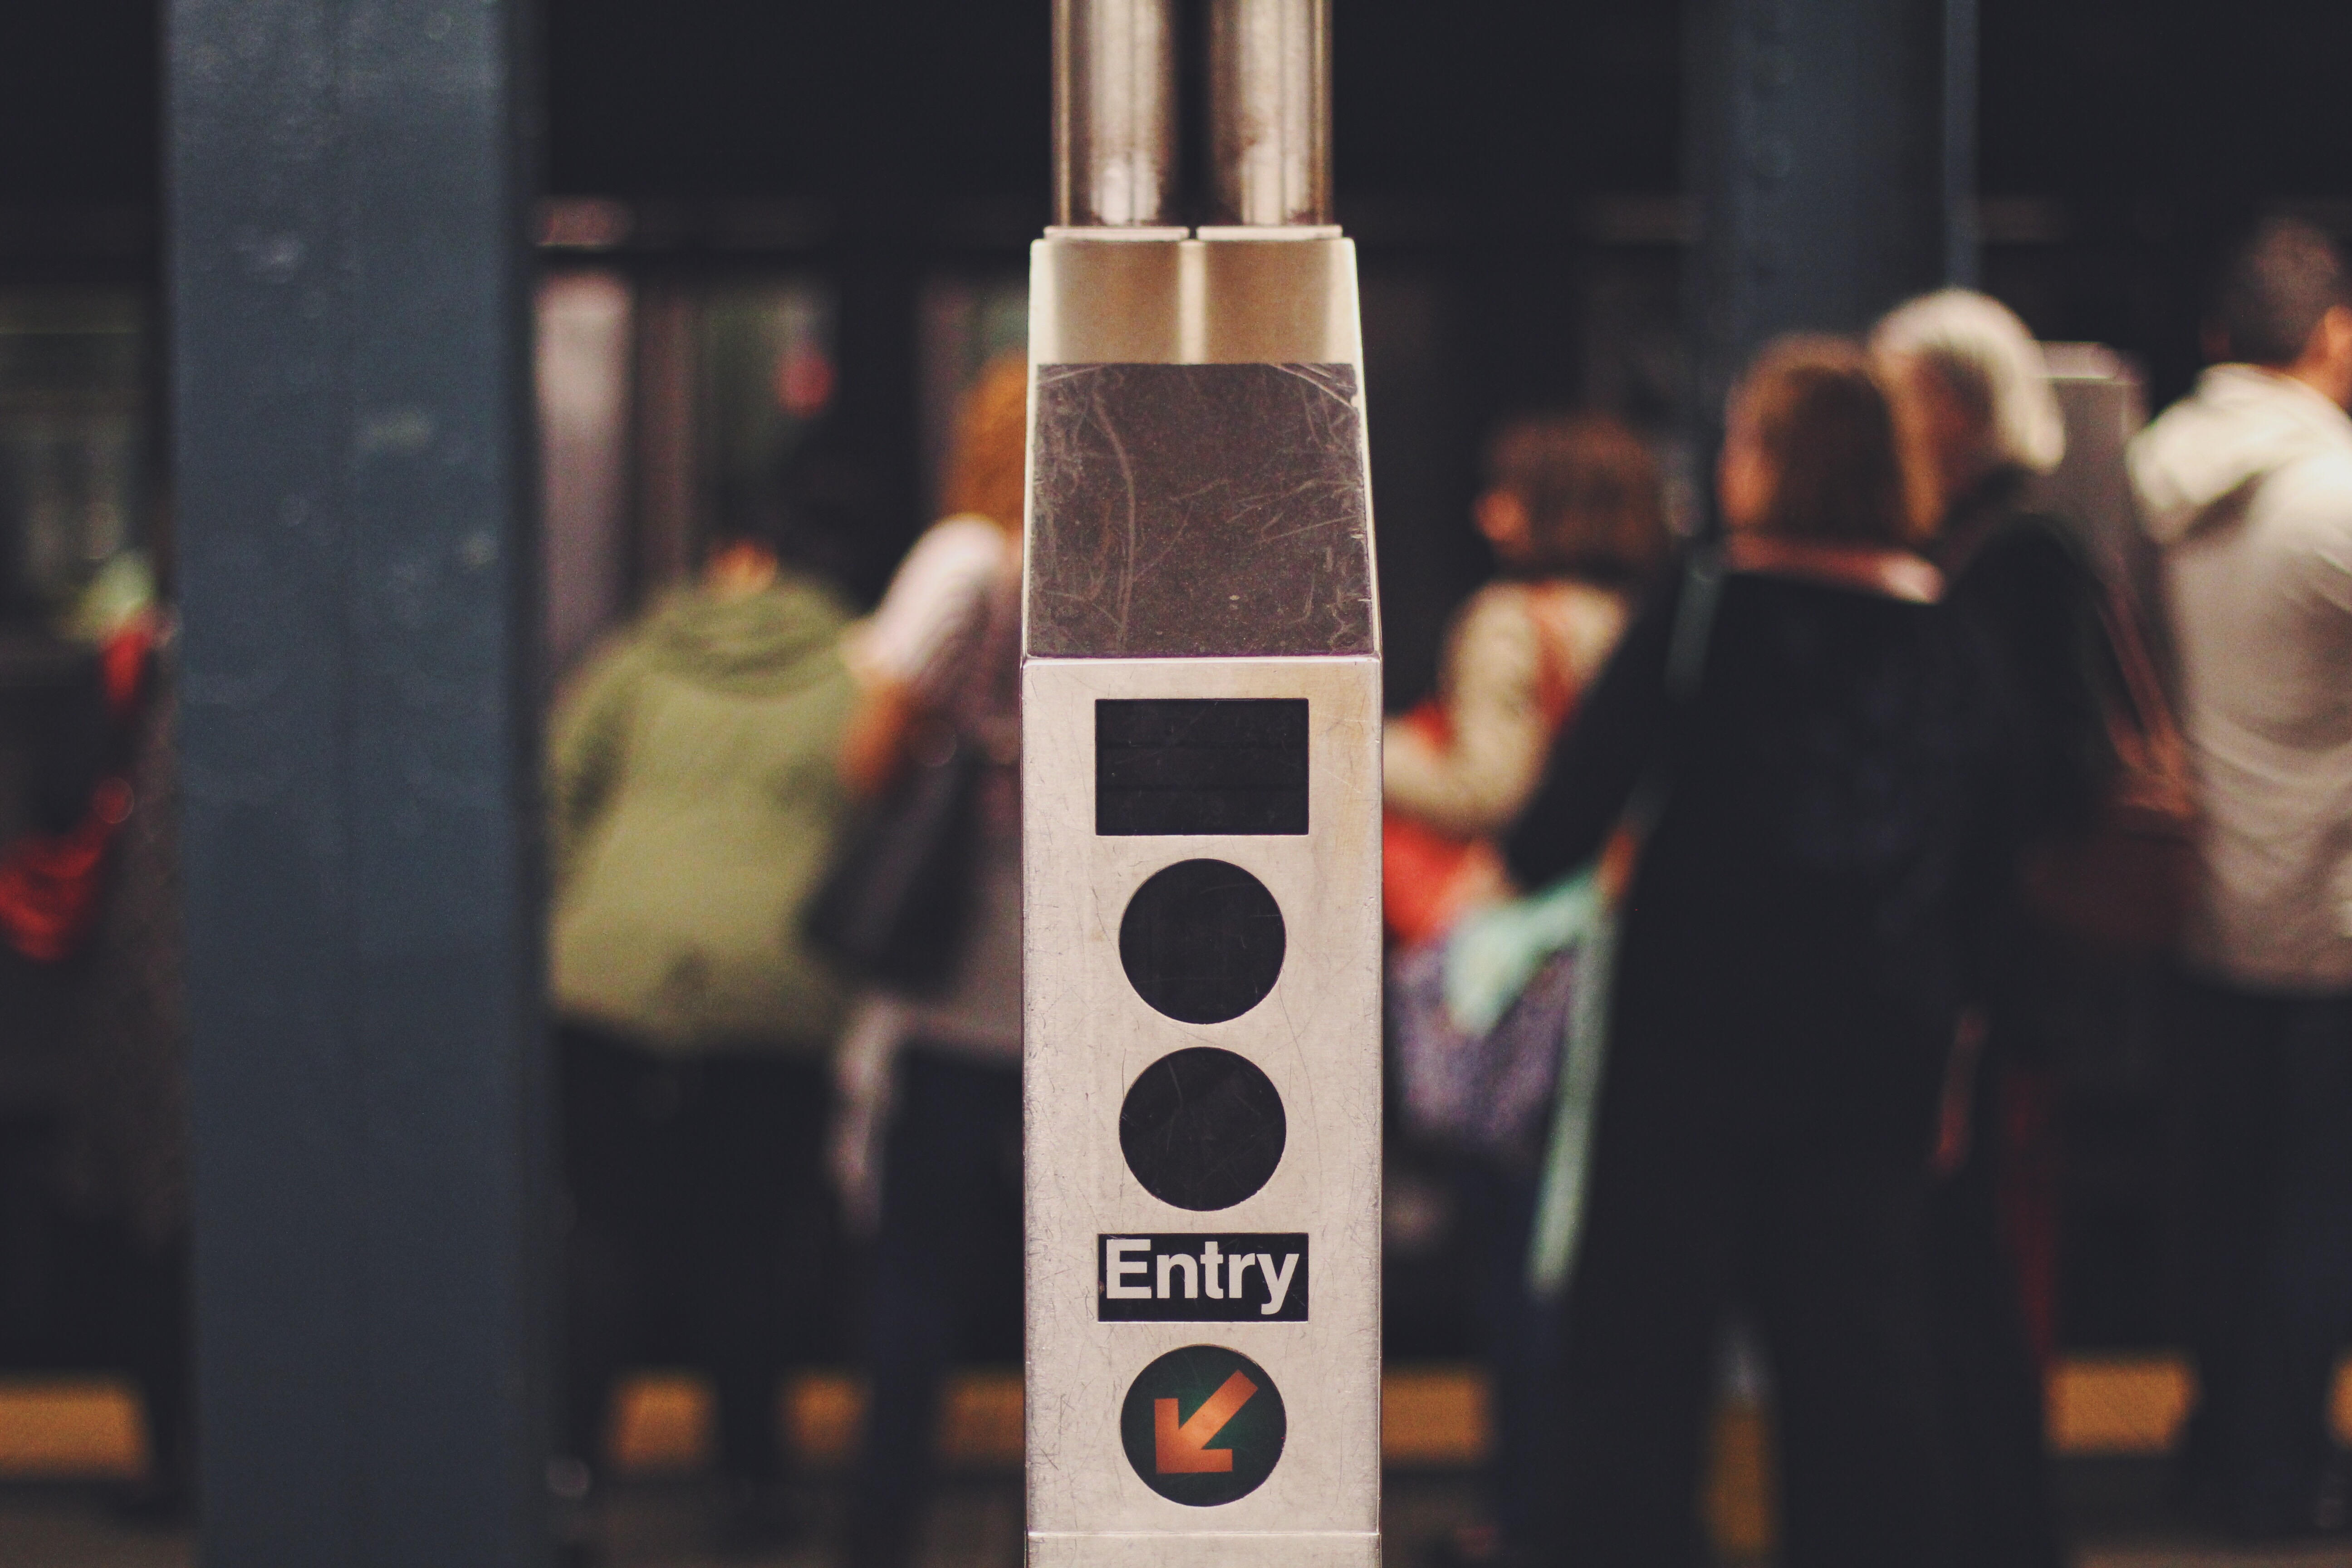
crowd, red, color, black, commuters, photograph, image, Train entry terminal